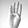
ASL letter: B